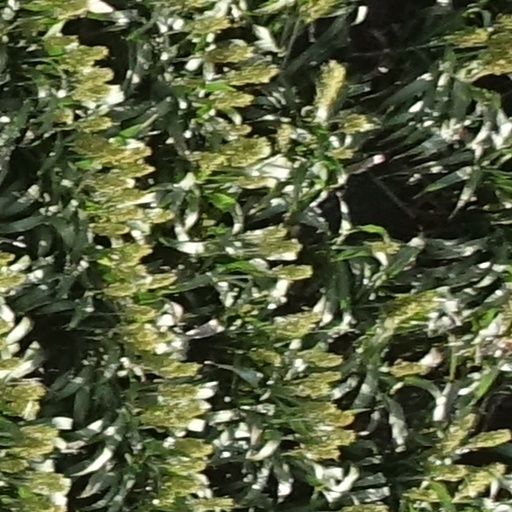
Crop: sorghum